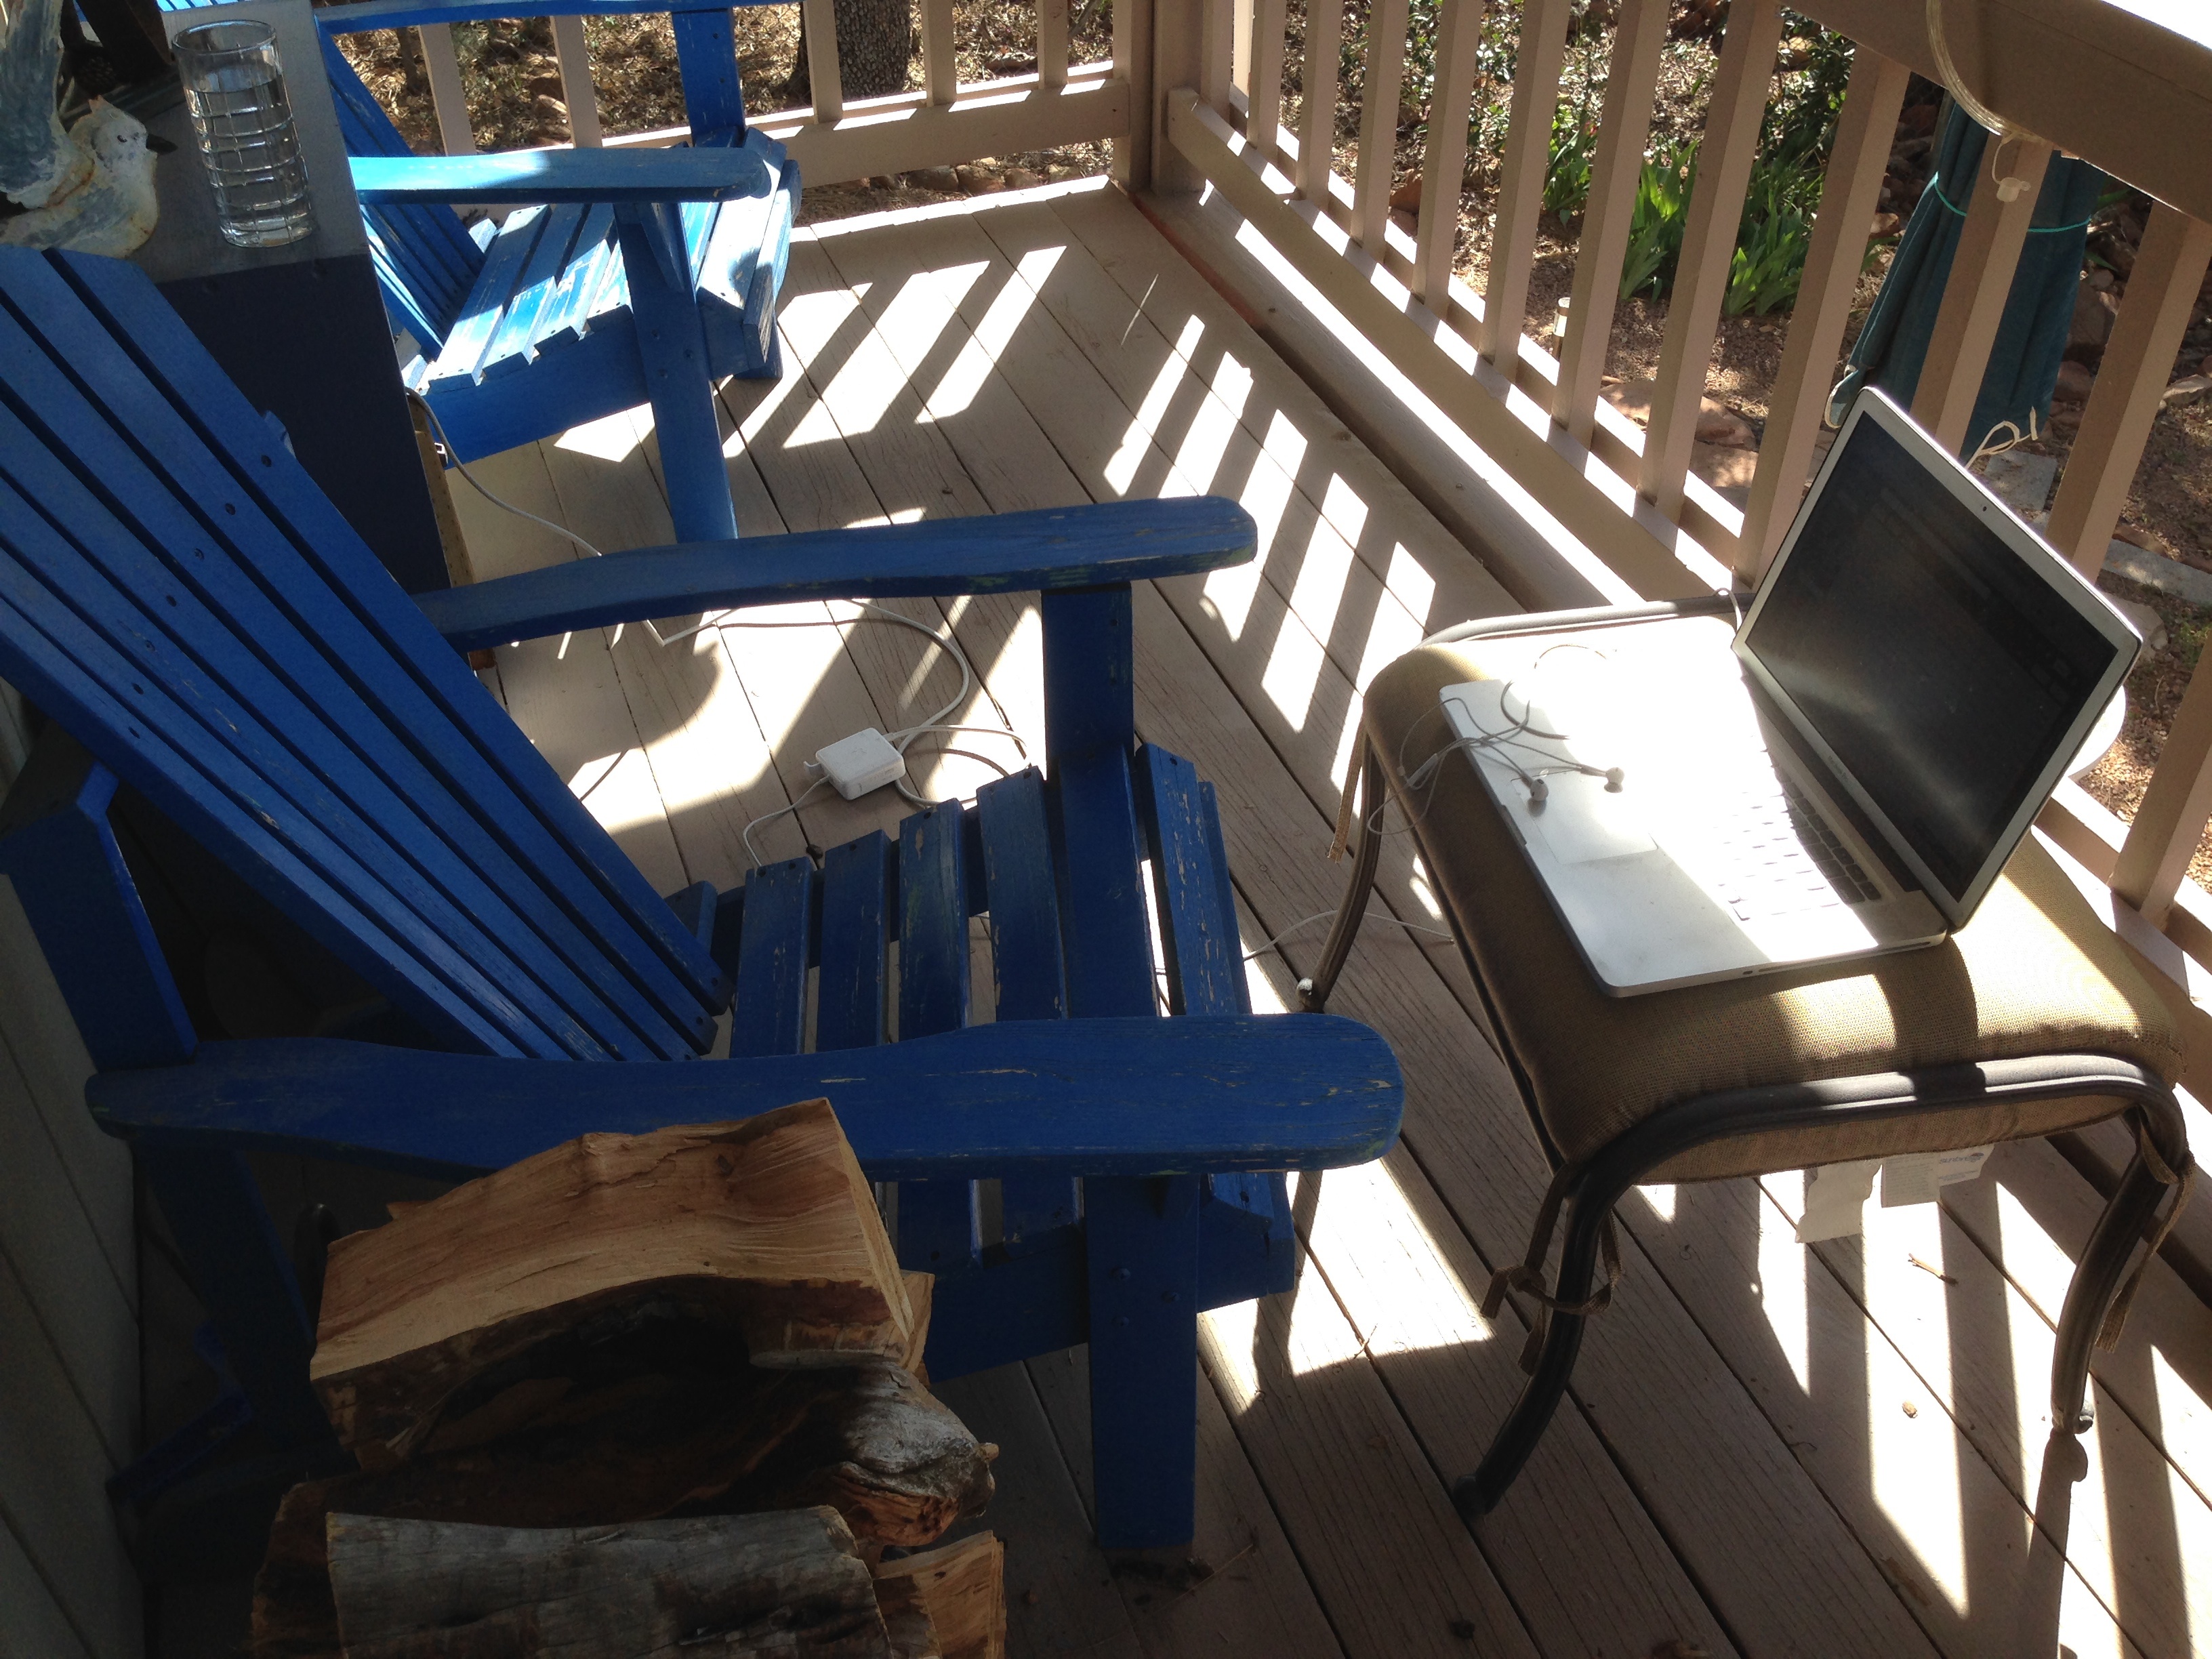
wood, chair, furniture, room